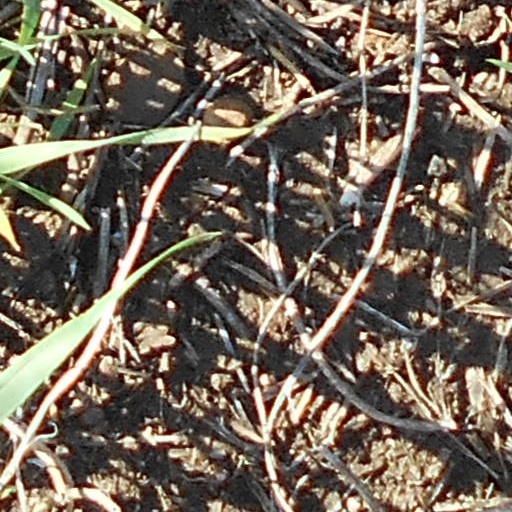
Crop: wheat